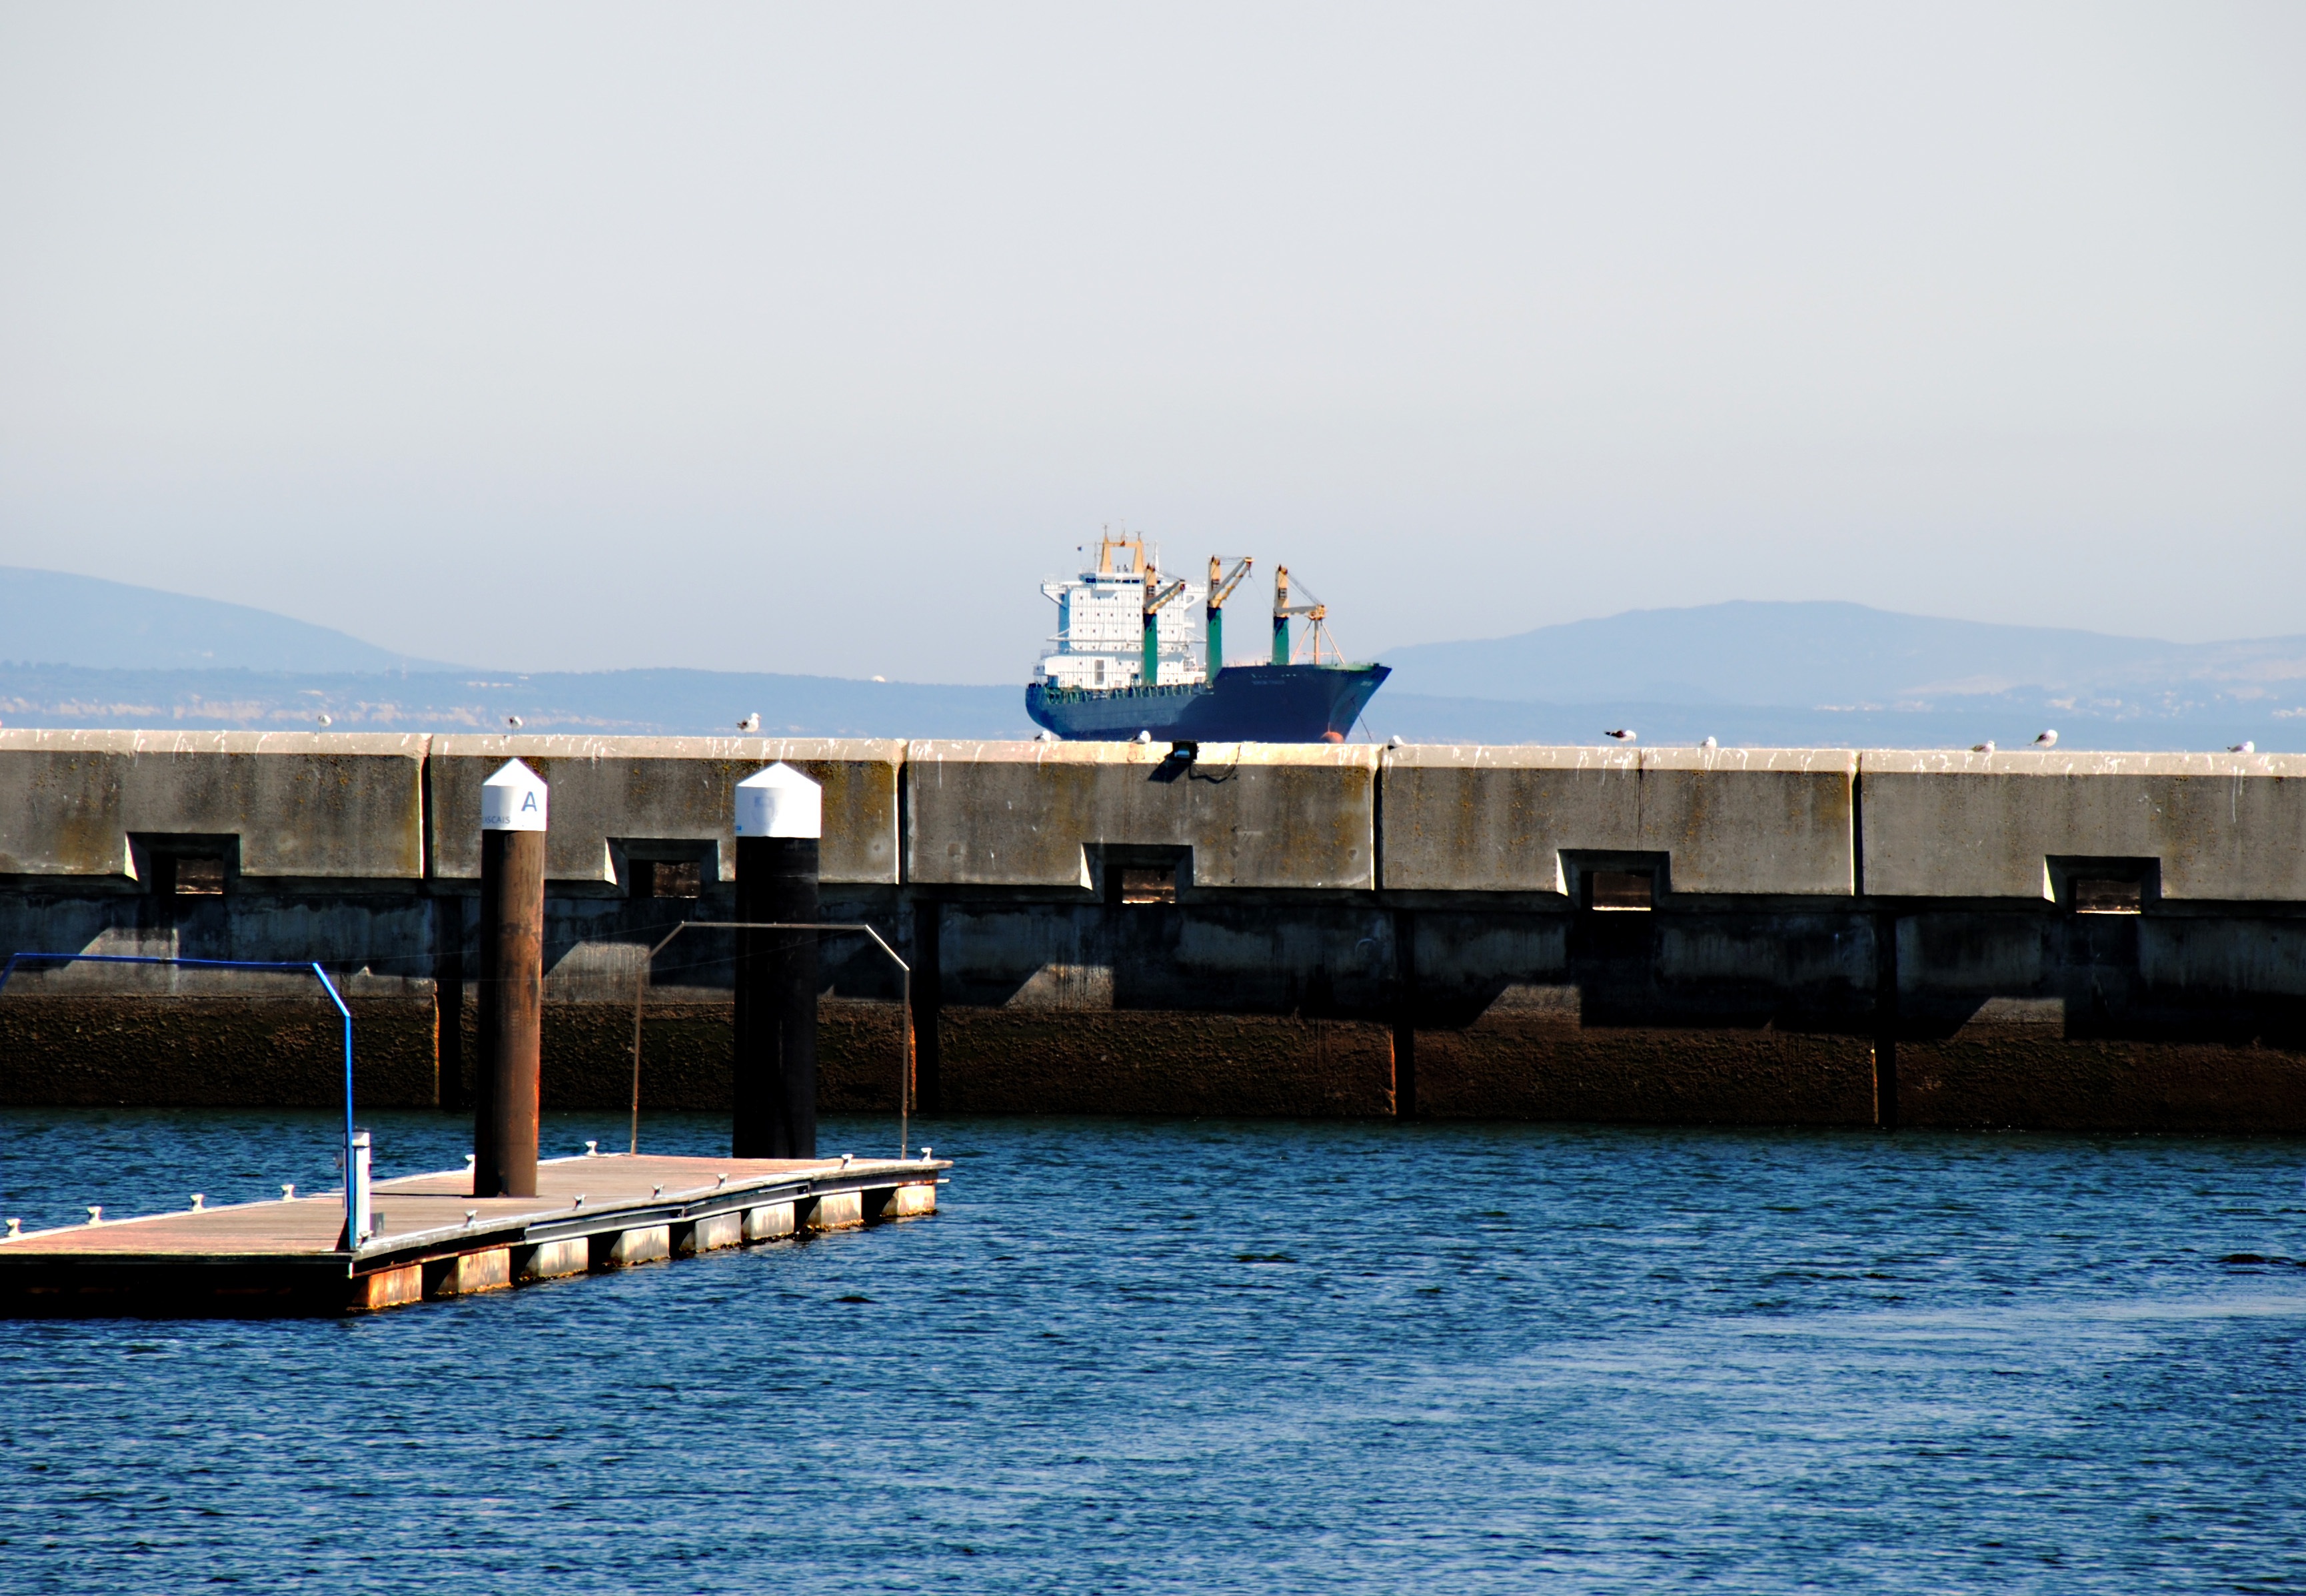
sea, coast, water, ocean, dock, boat, pier, ship, reflection, vehicle, holiday, bay, harbor, marina, port, channel, freighter, watercraft, breakwater, quay wall